Eland armoured car

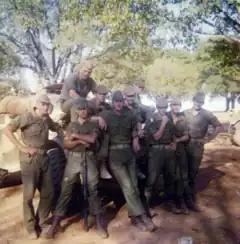
Eland crews pose with their vehicles during Operation Savannah. Note the nondescript uniforms.

FAPLA hastily established a rough line of defence from Norton de Matos to the strategic railway junction at Catengue, which lay on the highway between Nova Lisboa and Luanda. Unbeknownst to the SADF, Catengue was situated near a FAPLA training camp which housed a significant contingent of Cuban advisers. The Cubans planned an elaborate defence of Catengue, intending to pin the South African armoured cars on the road and strip away the supporting FNLA foot soldiers with a composite battery of 82mm mortars and Grad-P 122mm rocket artillery. As the Eland crews attempted to redeploy to suppress the defenders, a FAPLA anti-tank section with B-10 recoilless rifles and RPG-7s would finish them off. Although they had to come to a halt to return fire, the Elands escaped destruction during the actual engagement by rapidly manoeuvring between firing positions. While the armoured cars laid down suppressing fire on the mortar pits and kept the FAPLA troops preoccupied, the supporting SADF and FNLA infantrymen regrouped and carried out a successful flanking attack. The defenders were routed. Four Cubans had died during the battle for Catengue, seven were wounded, and another thirteen listed as missing in action.